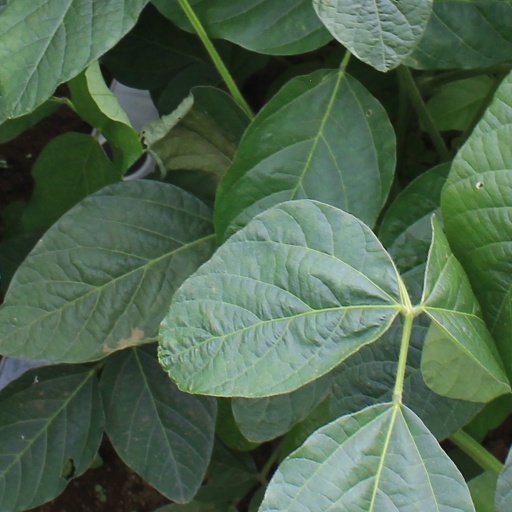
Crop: soybean